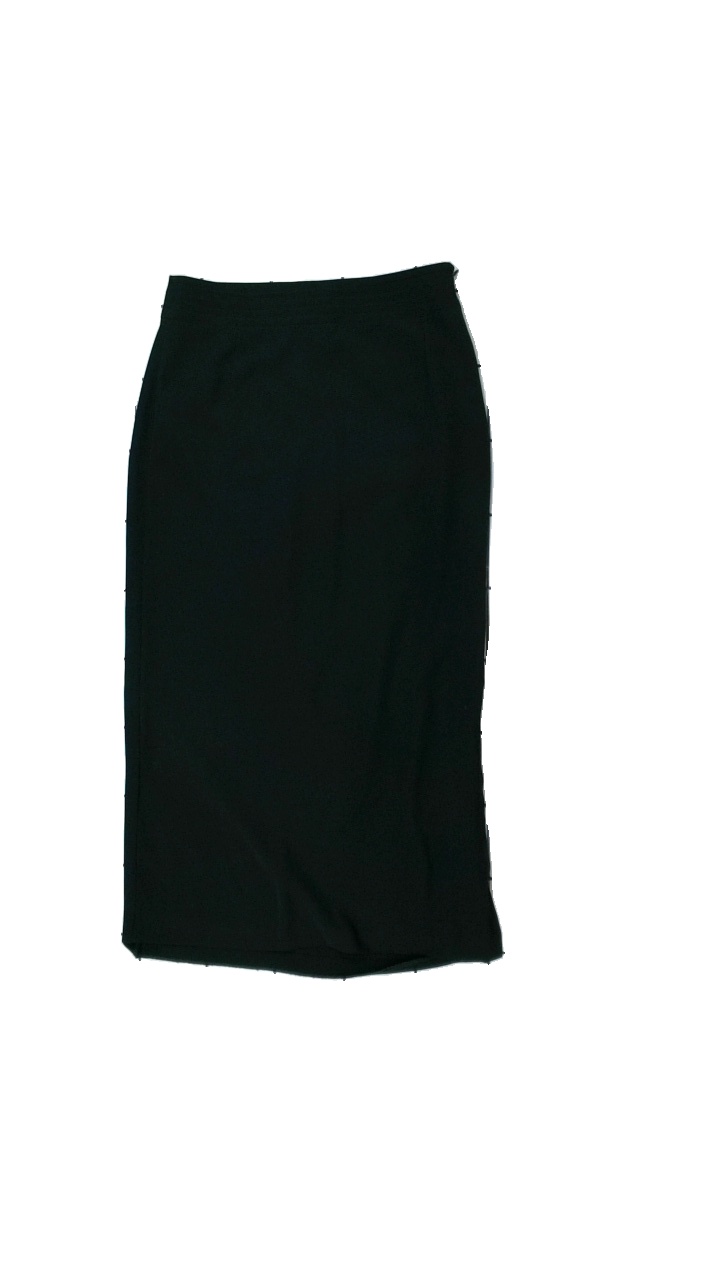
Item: Skirt (Ladies)
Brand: Fransa
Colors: Black
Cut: Regular
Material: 100% polyester
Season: All
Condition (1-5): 3
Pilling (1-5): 3
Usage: Reuse
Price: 50-100